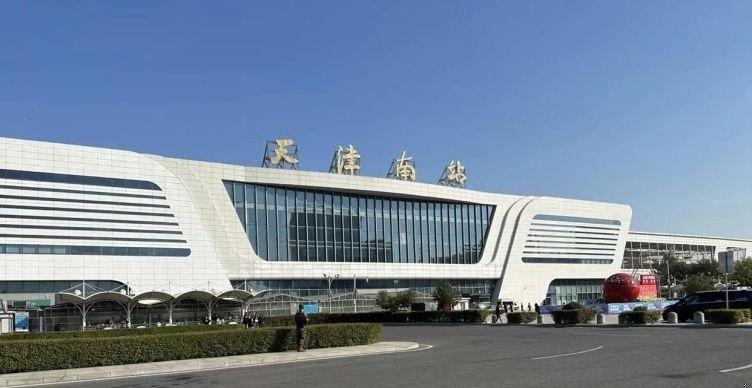
地标名称：天津南站
所在城市：天津市·西青区